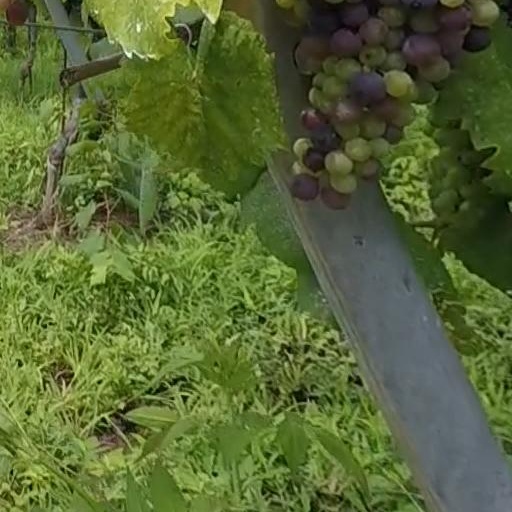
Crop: grape